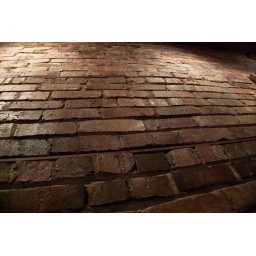
brick wall beside our table